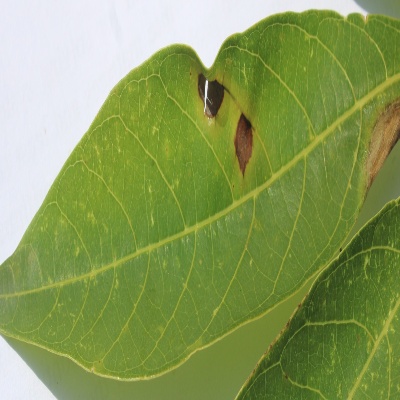
Crop: Cassava
Condition: bacterial blight